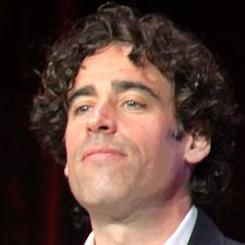
Age: 42